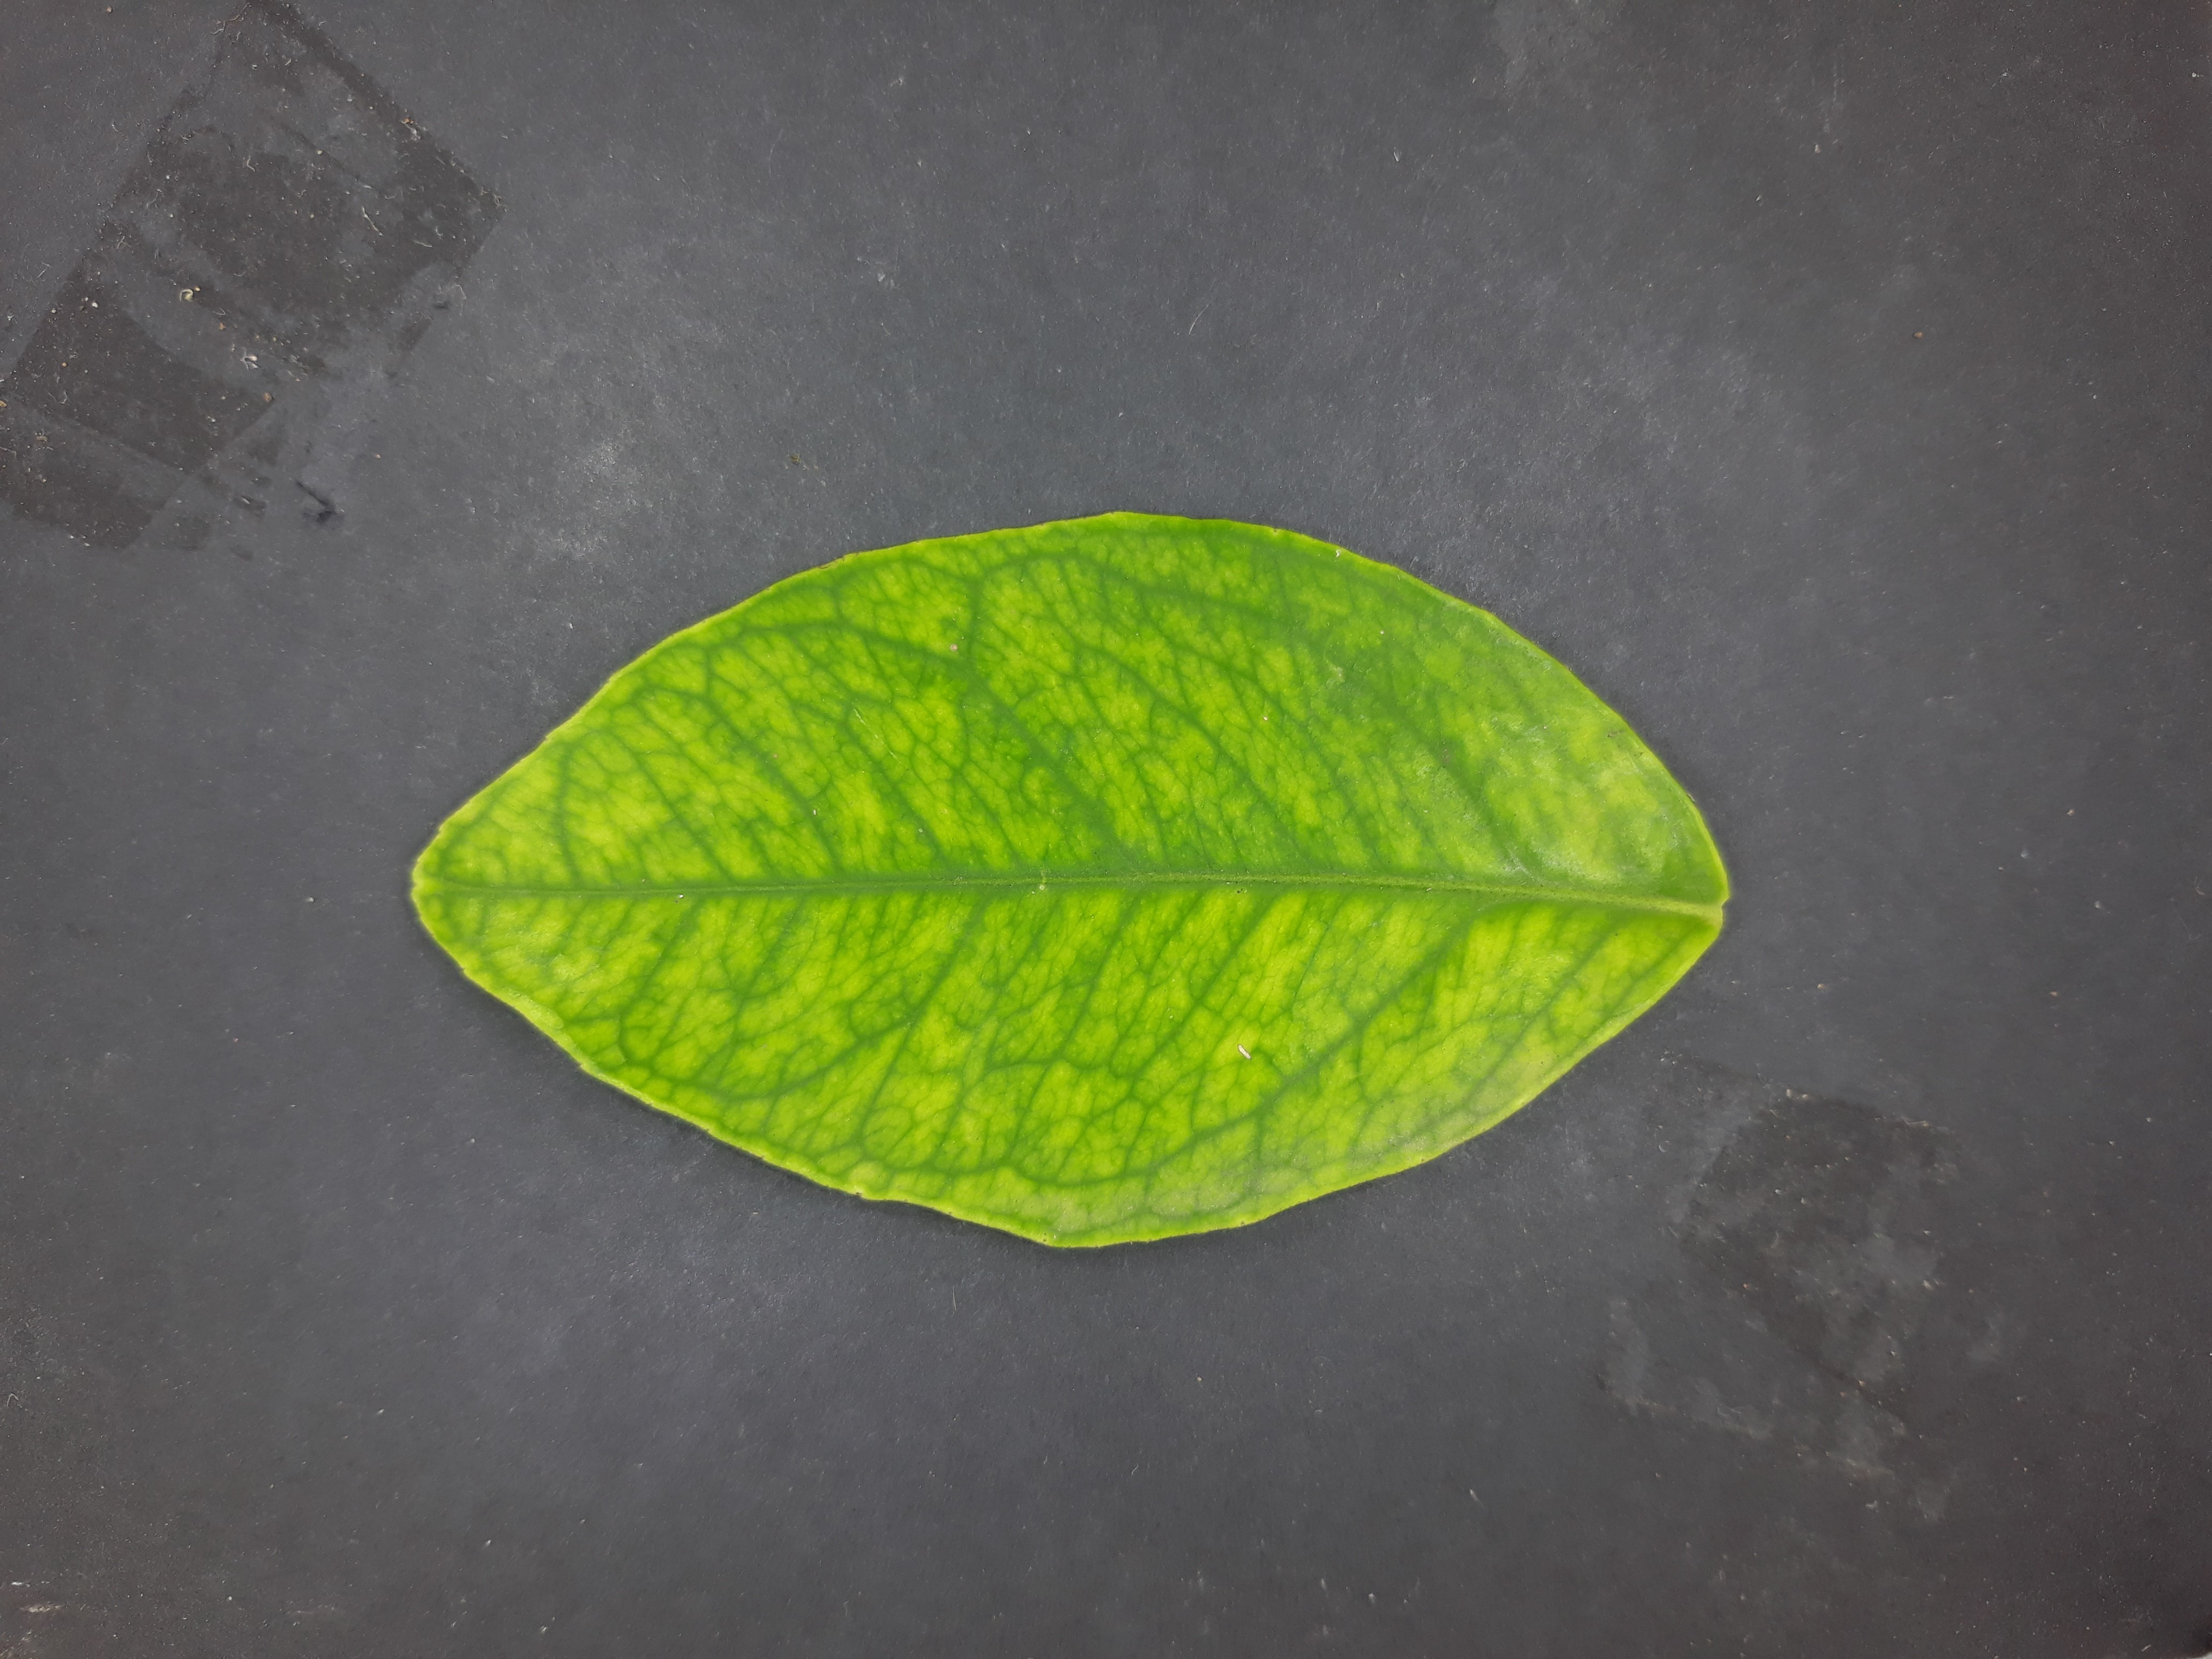
Label: Iron deficiency (Fe)